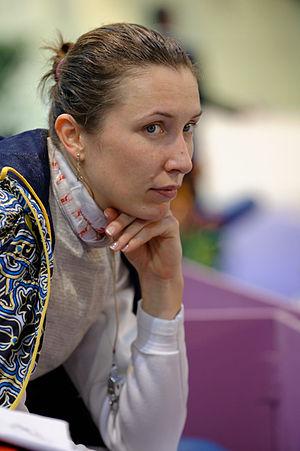
L'Ukranienne Olha Leleyko à la Coupe du monde de fleuret féminin de Saint-Maur 2014.
Olha Oleksandrivna Leleyko est une escrimeuse ukrainienne née le 21 juillet 1977 à Kiev et pratiquant le fleuret.